2000 FA Charity Shield

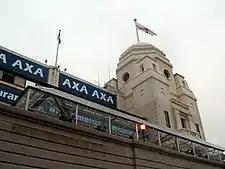
Wembley Stadium played host to the Charity Shield for the 27th and final time.

Founded in 1908 as a successor to the Sheriff of London Charity Shield, the FA Charity Shield began as a contest between the respective champions of the Football League and the Southern League, although in 1913 it was played between an Amateurs XI and a Professionals XI. In 1921, it was played by the First Division champions and FA Cup winners for the first time. The match in 2000 was the 27th and last Charity Shield to be played at the original Wembley Stadium before it was demolished for renovation. The host broadcaster was Sky Sports, who provided main commentary from Martin Tyler and Andy Gray, as well as an alternative feed dubbed "FanZone" via the interactive Sky Digital platform, with a fan from each team providing commentary.